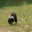
Label: skunk